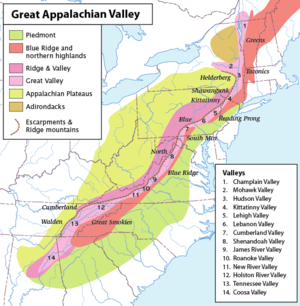
Appalacherne
Appalacherne er et stort bjergmassiv i det østlige Canada og USA. Det strækker sig som et 150-450 km bredt bælte fra den nordligste forpost på Gaspéhalvøen i Quebec og mere end 2000 km mod sydvest til Alabama. Systemet er opdelt i en række bjergkæder med tinder, der når op i højder tæt på 1000 m.o.h. Den højeste top er Mount Mitchell, som er det højeste punkt i USA øst for Mississippi og det næsthøjeste punkt i hele den østlige del af Nordamerika. Hele regionen med bjerge, højsletter, dale og omgivende bakkeland kaldes under ér for Appalachia.